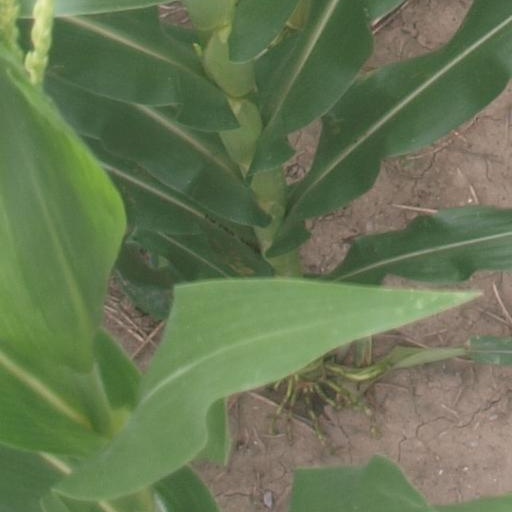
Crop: maize; corn